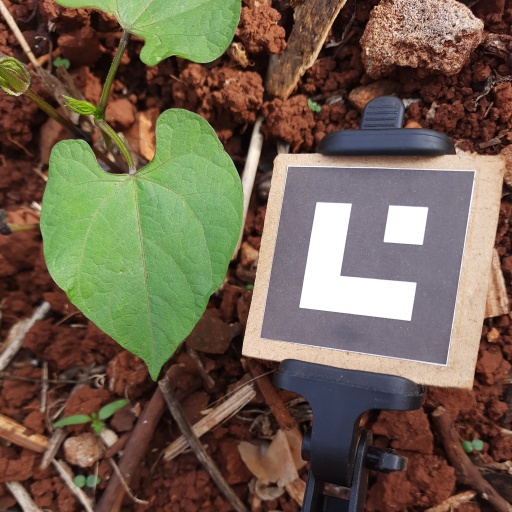
Observations: wavy surface, no eating holes, under shade